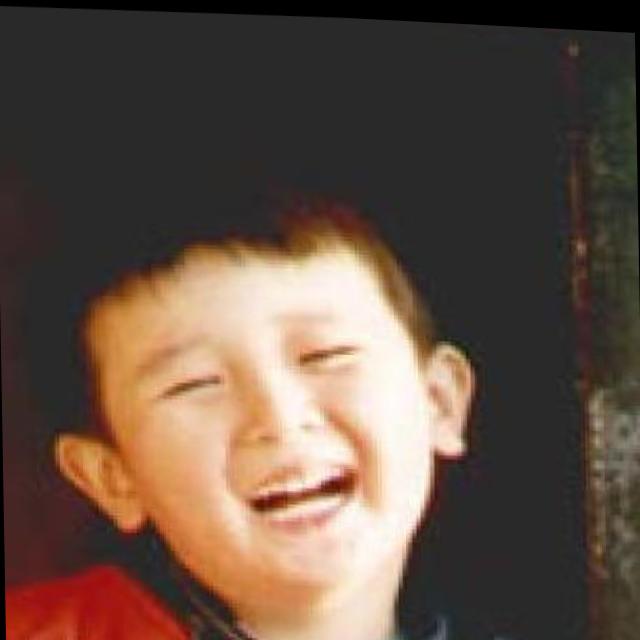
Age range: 0-12